Enthought

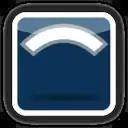

Enthought publishes a large portion of the code as open-source software under a BSD-style license.